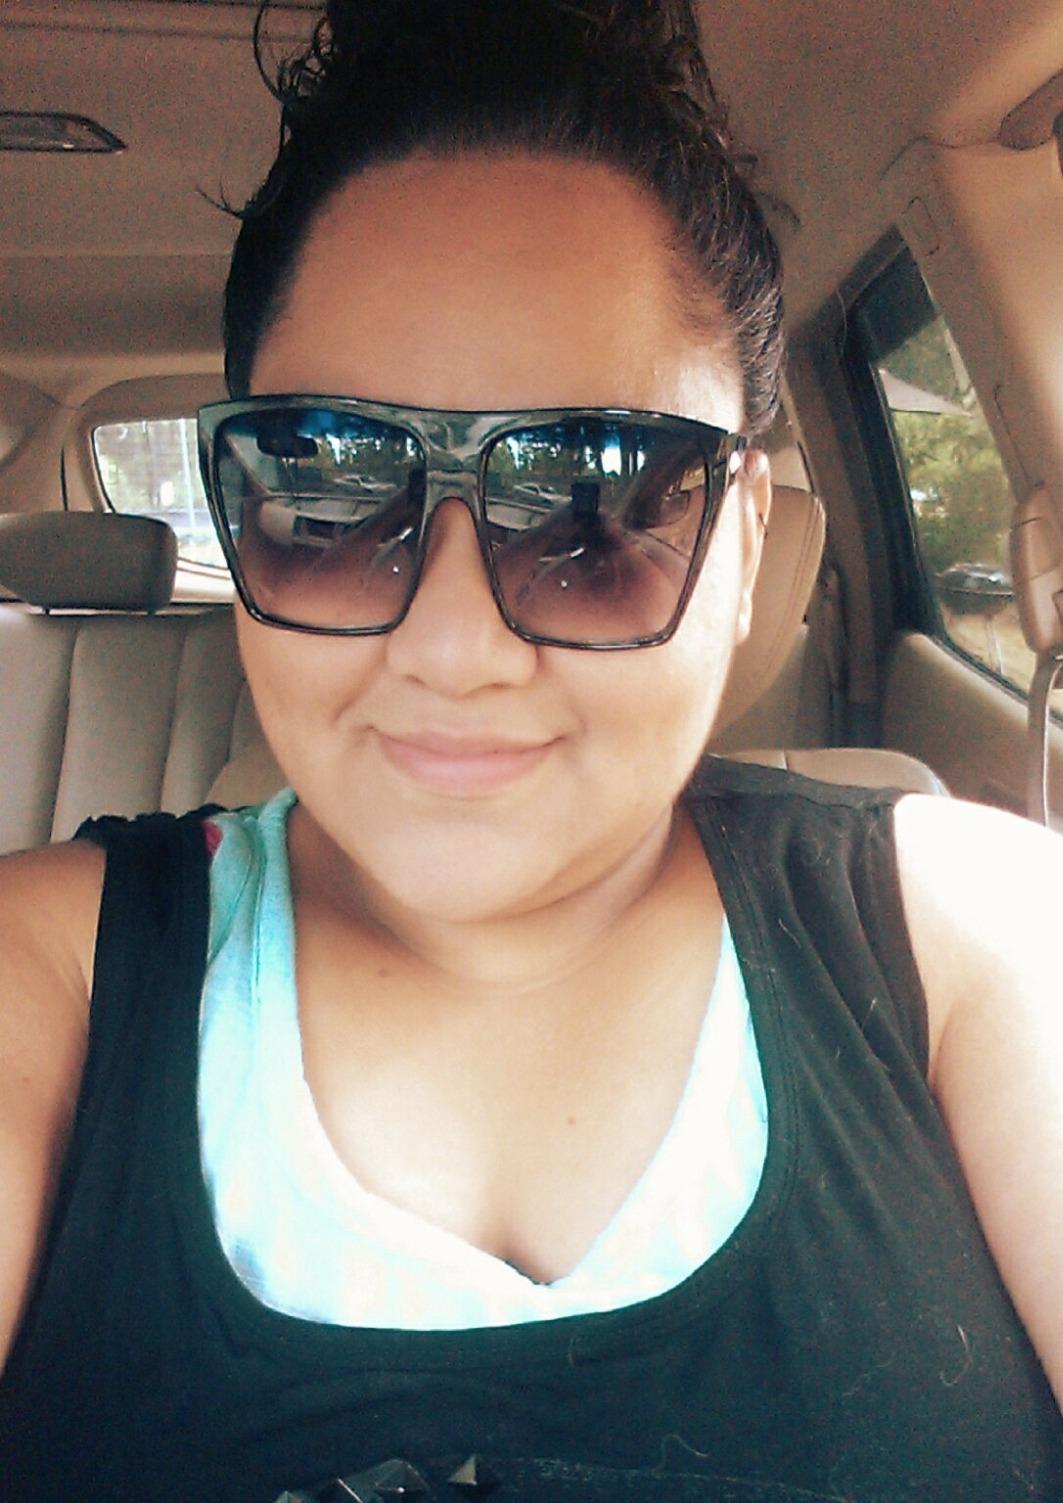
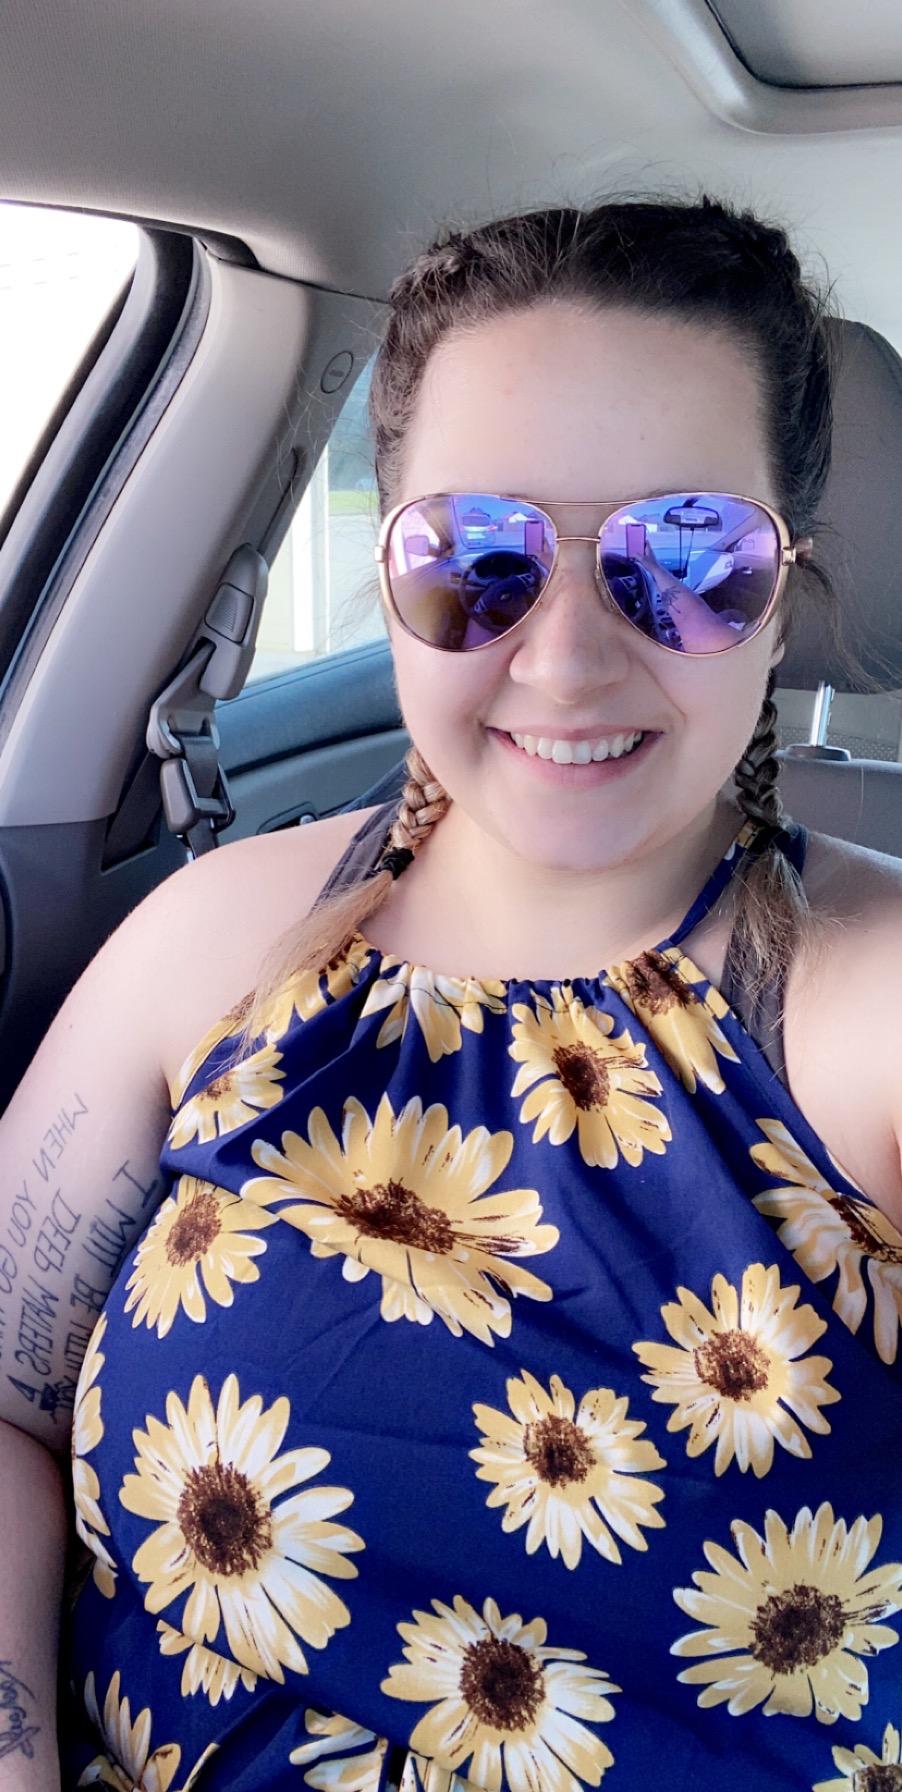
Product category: accessories_sunglasses
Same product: no